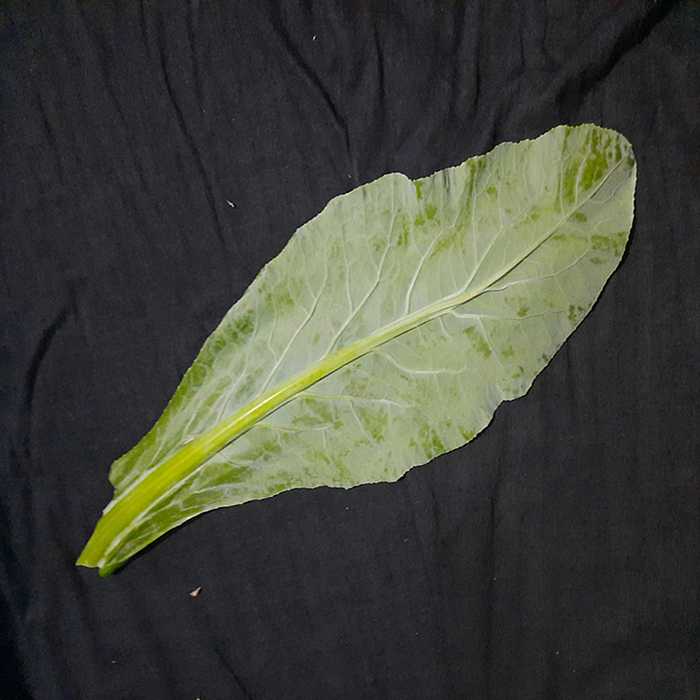
Plant: Cauliflower
Label: Fresh leaf